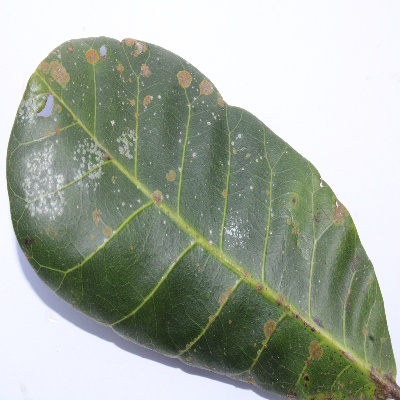
Crop: Cashew
Condition: red rust